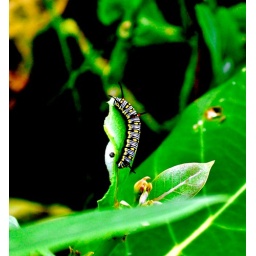
pl view in black screen